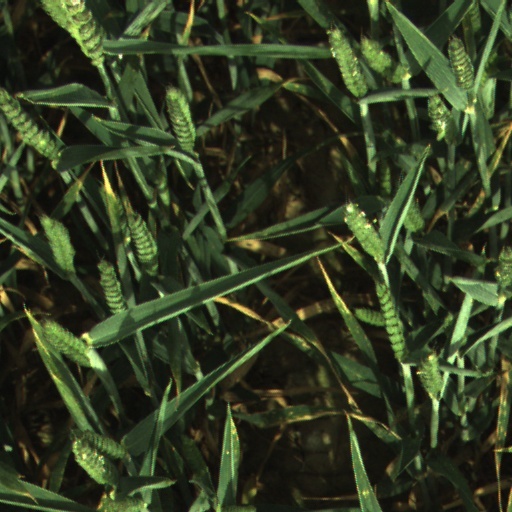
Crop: wheat